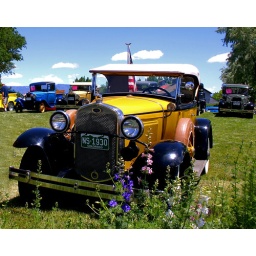
Victoria playing in the flower bed